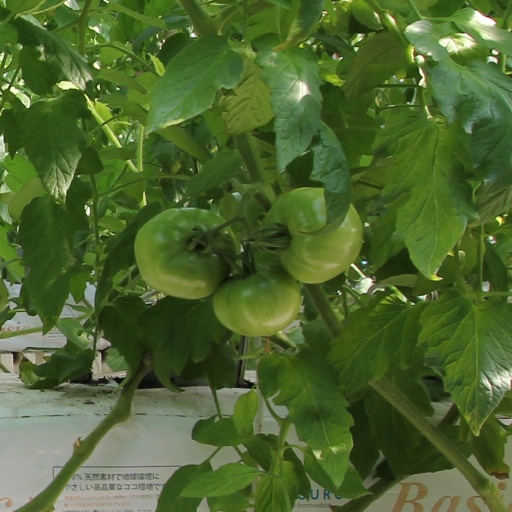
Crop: tomato